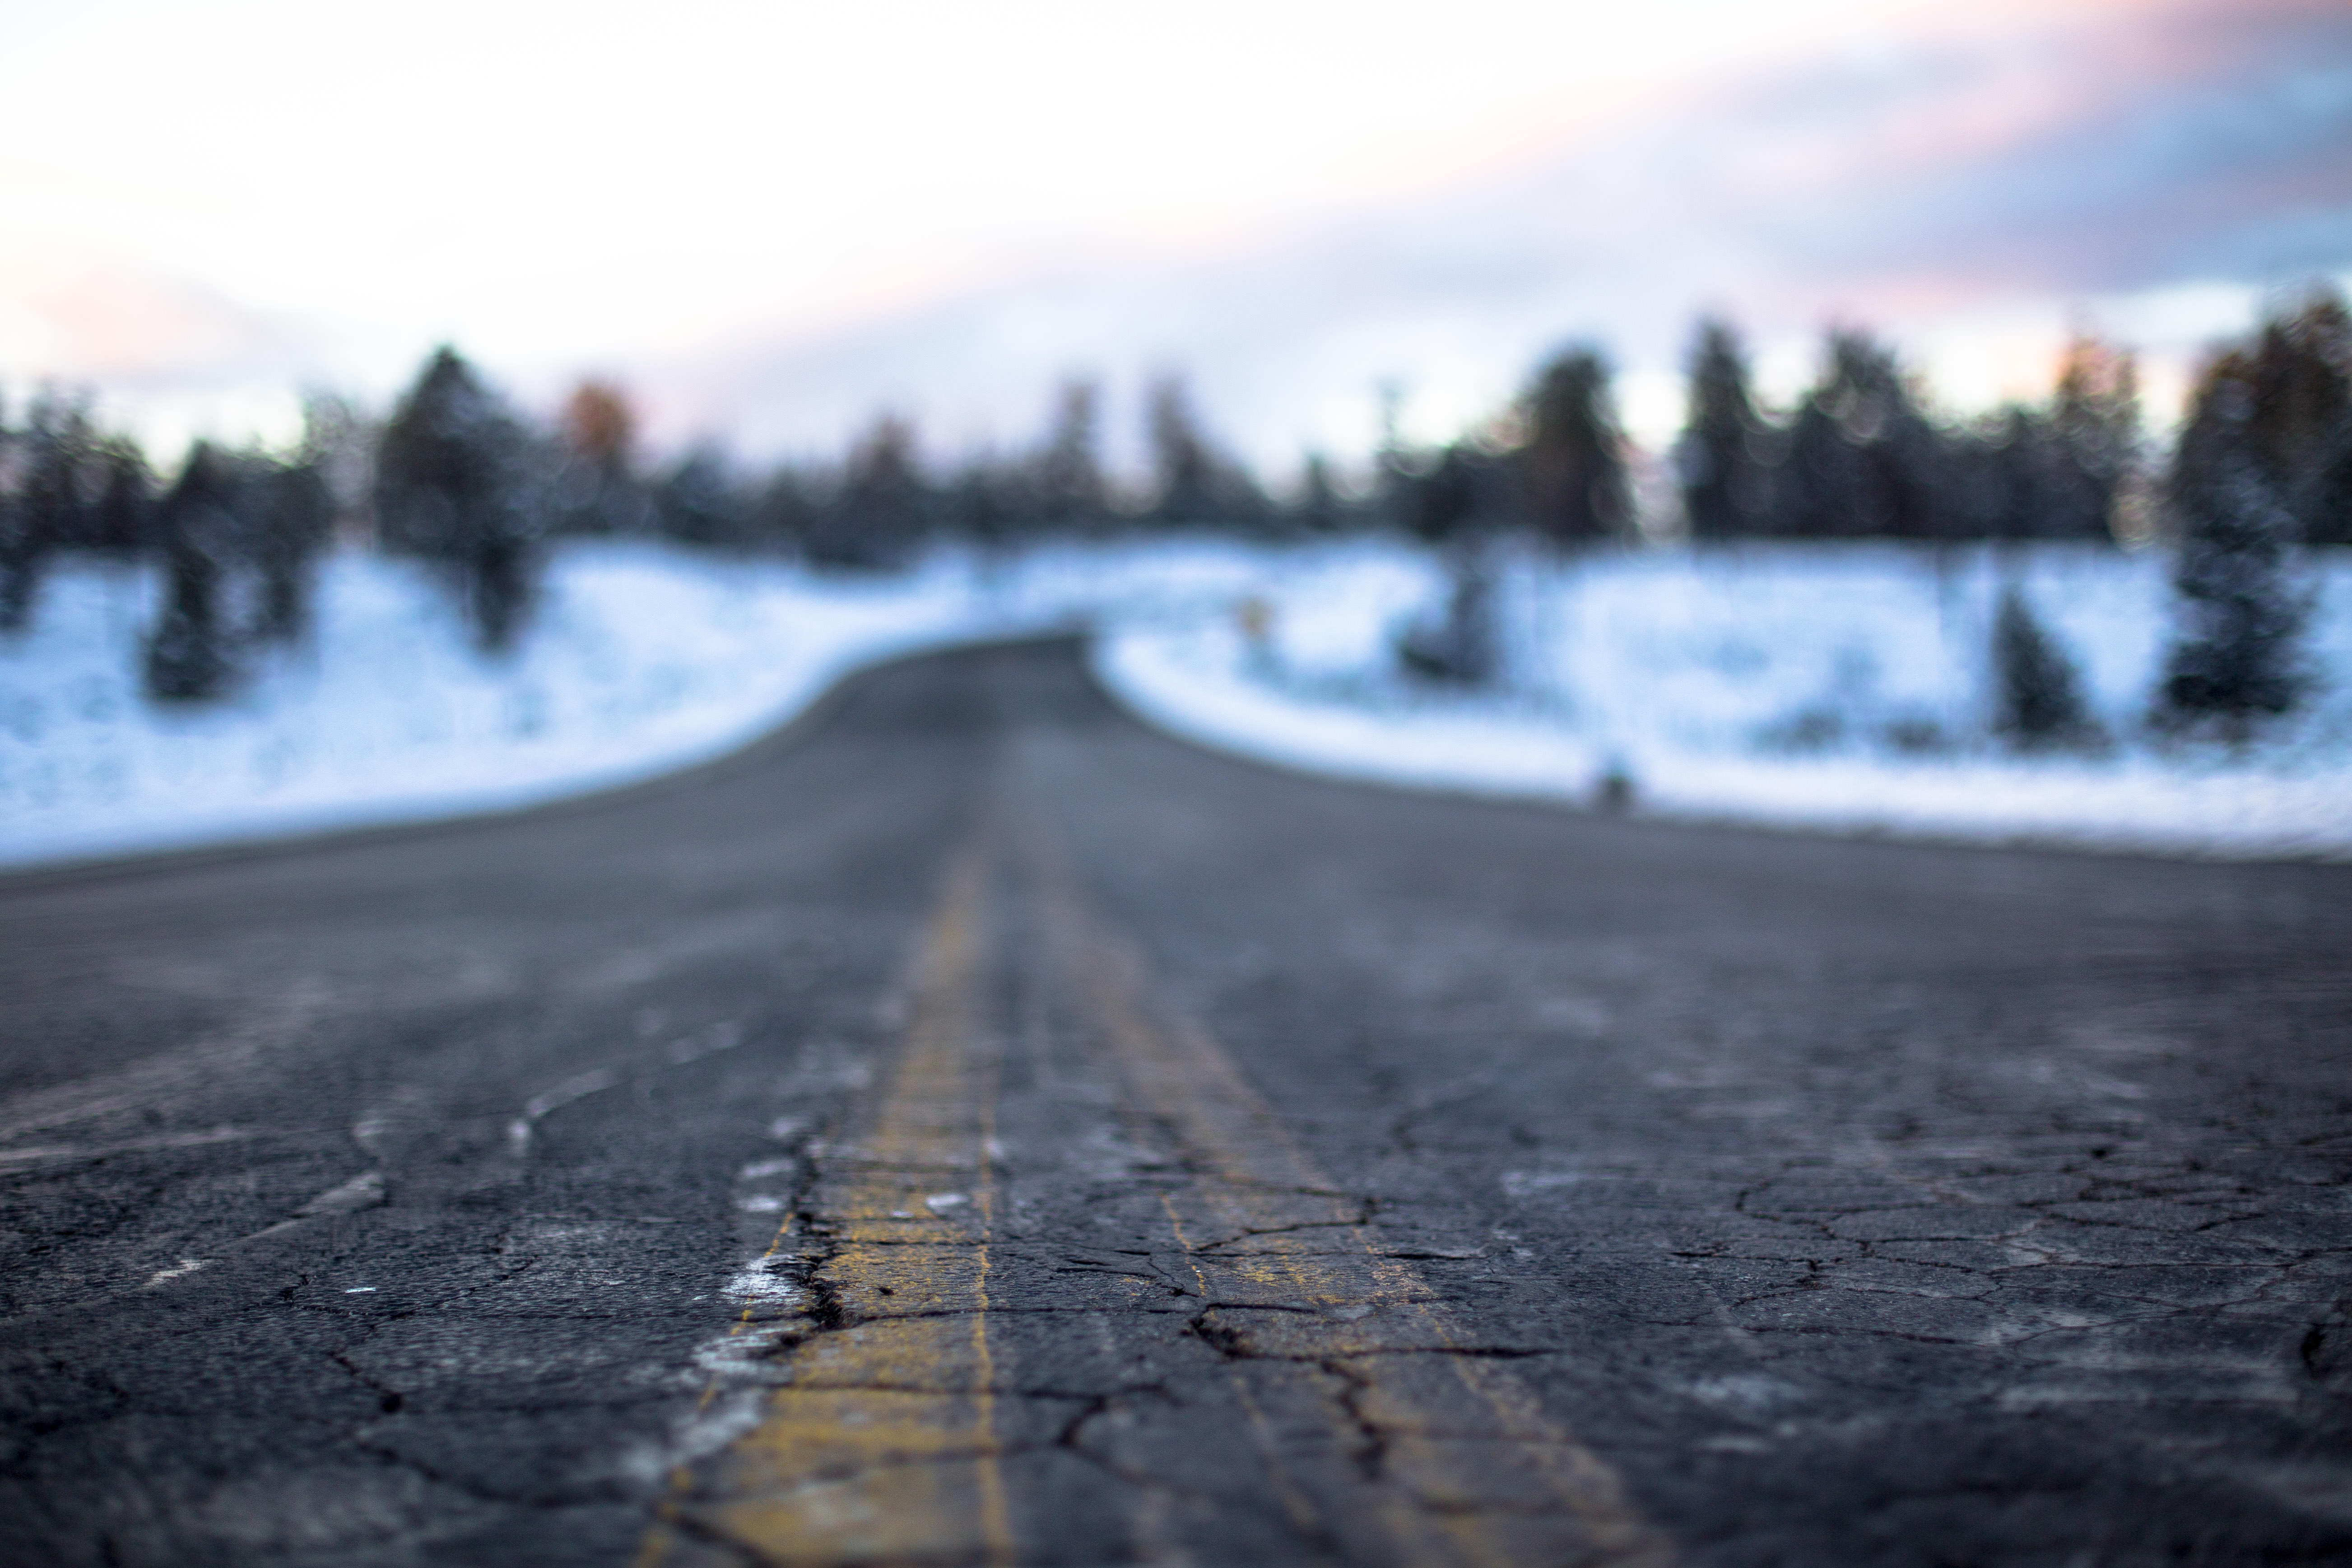
tree, snow, cold, winter, road, sunlight, morning, perspective, frost, asphalt, travel, ice, evening, reflection, weather, season, cracked, depth of field, freezing